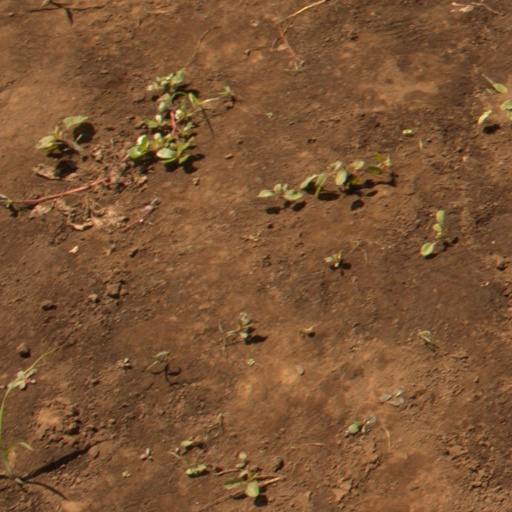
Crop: soybean